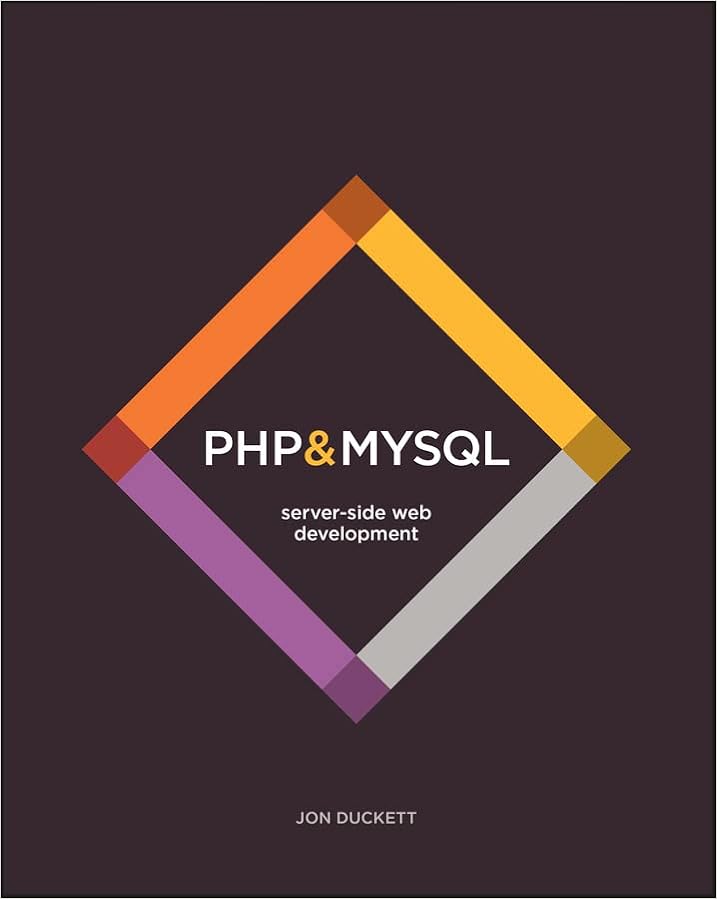
PHP & MySQL: Server-side Web Development
Category: Books
From the Back Cover LEARN HOW TO Read and write PHP codeStore data in a MySQL database Tailor pages to each visitor Build a CMS or social network TECHNIQUES INCLUDE Content managementRegistration and membership Uploading images and media Comments and likes ONLINE SUPPORT Code samples and practical exercises available online at: www.phpandmysql.com Plus extra reference materials Welcome to a nicer way to learn PHP & MySQL. PHP is a programming language that is used to power many of the world’s leading websites (including Facebook, Wikipedia and WordPress). PHP runs on web servers and allows websites to customize pages for each individual visitor using content stored inside a MySQL database. The simple, visual explanations and bite-size code examples in this book will make it easy for you to develop websites using PHP & MySQL that allow visitors to register as members, create and edit articles, upload images, manage profiles, comment on or ‘like’ posts, and more… About the Author Jon Duckett is the world-wide best-selling author of HTML & CSS: Design and Build Websites and JavaScript & JQuery: Interactive Front-End Web Development . His books have sold more than 400,000 copies in English and been translated into 10 languages. His "nicer way to learn" features a high-visual breakdown of code and concepts. LifeHacker called JavaScript & jQuery "the most elegant, visually engaging book you can learn JavaScript from." When he's not writing best-selling books, Jon has spent the last 15 years designing and building websites for companies ranging from small startups to globally recognized brands.
Features: Learn PHP, the programming language used to build sites like Facebook, Wikipedia and WordPress, then discover how these sites store information in a database (MySQL) and use the database to create the web pages. | This full-color book is packed with inspiring code examples, infographics and photography that not only teach you the PHP language and how to work with databases, but also show you how to build new applications from scratch. It demonstrates practical techniques that you will recognize from popular sites where visitors can: | Register as a member and log in | Register as a member and log in | Create articles, posts and profiles that are saved in a database | Create articles, posts and profiles that are saved in a database | Upload their own images and files | Upload their own images and files | Automatically receive email notifications | Automatically receive email notifications | Like and comment on posts. | Like and comment on posts. | To show you how to apply the skills you learn, you will build a complete content management system, enhanced with features that are commonly seen on social networks. | Written by best-selling HTML & CSS and JavaScript & jQuery author Jon Duckett, this book uses a unique visual approach, with step-by-step instructions, practical code examples and pro tips that will teach you how to build modern database-driven websites using PHP.